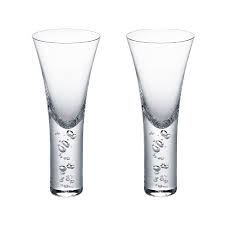
Label: glass